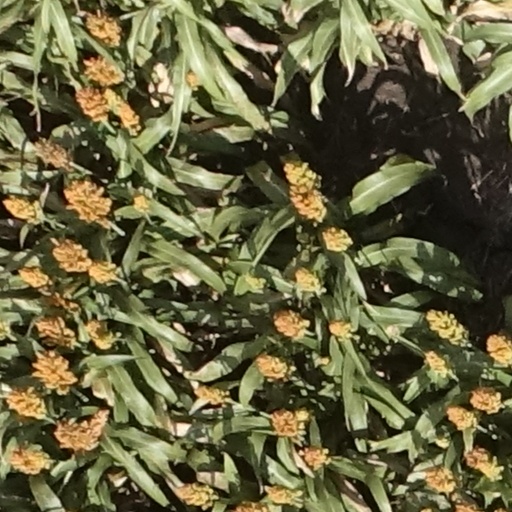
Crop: sorghum